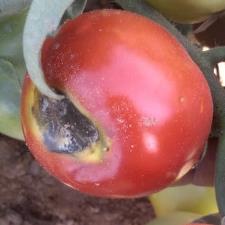
Crop: Tomato
Condition: blossom-end-rot-d